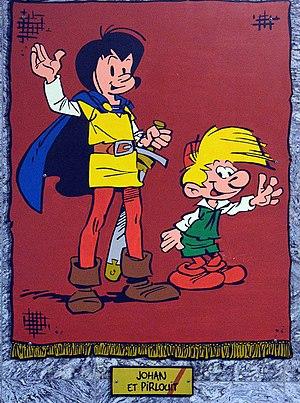
Charleroi (Belgique) - Station Janson du métro léger. Johan et Pirlouit
Johan et Pirlouit est une série de bande dessinée jeunesse belge créée par Peyo, publiée pour la première fois dans le journal Spirou le 11 septembre 1952, et éditée en album, avec Le Châtiment de Basenhau, en janvier 1954 par les éditions Dupuis. Après la mort de l'auteur, elle est reprise en 1994 par Yvan Delporte et Alain Maury.